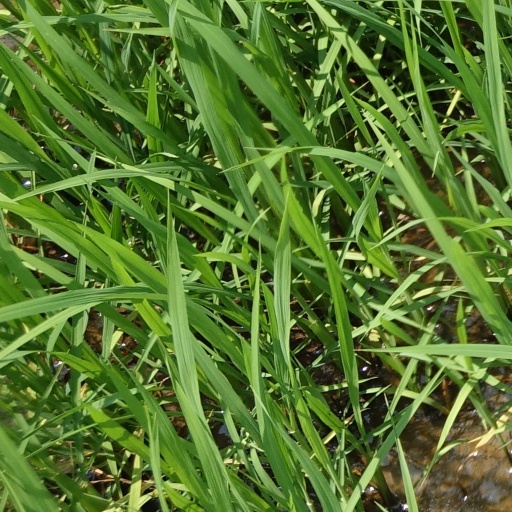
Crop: rice